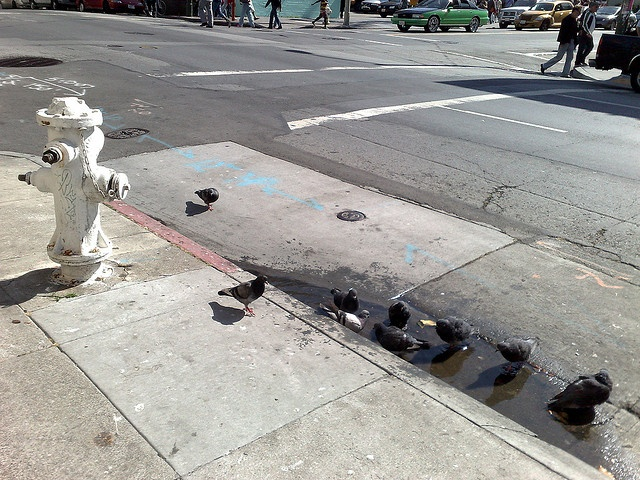
Several pigeons are bathing in a puddle of water next to a fire hydrant.
A small group of birds are in the water puddle
Pigeons bathe themselves in a puddle on a city street.
Pigeons stand in a puddle beside a white fire hydrant on the street.
Several little birds sitting on a small pool on the side of the road.